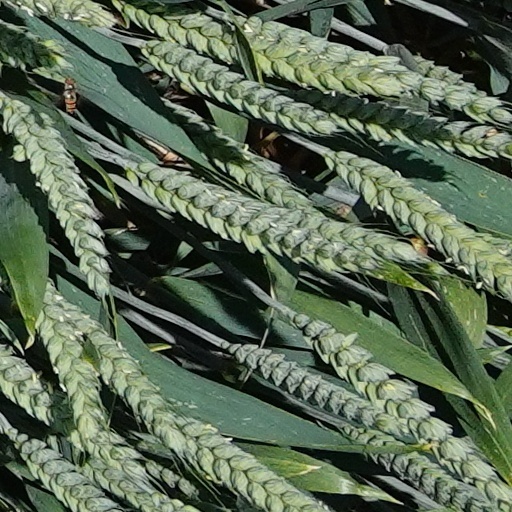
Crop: wheat